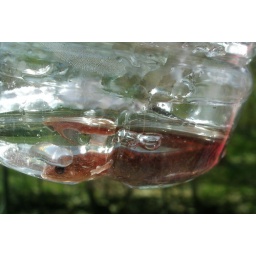
Salamander in a water bottle